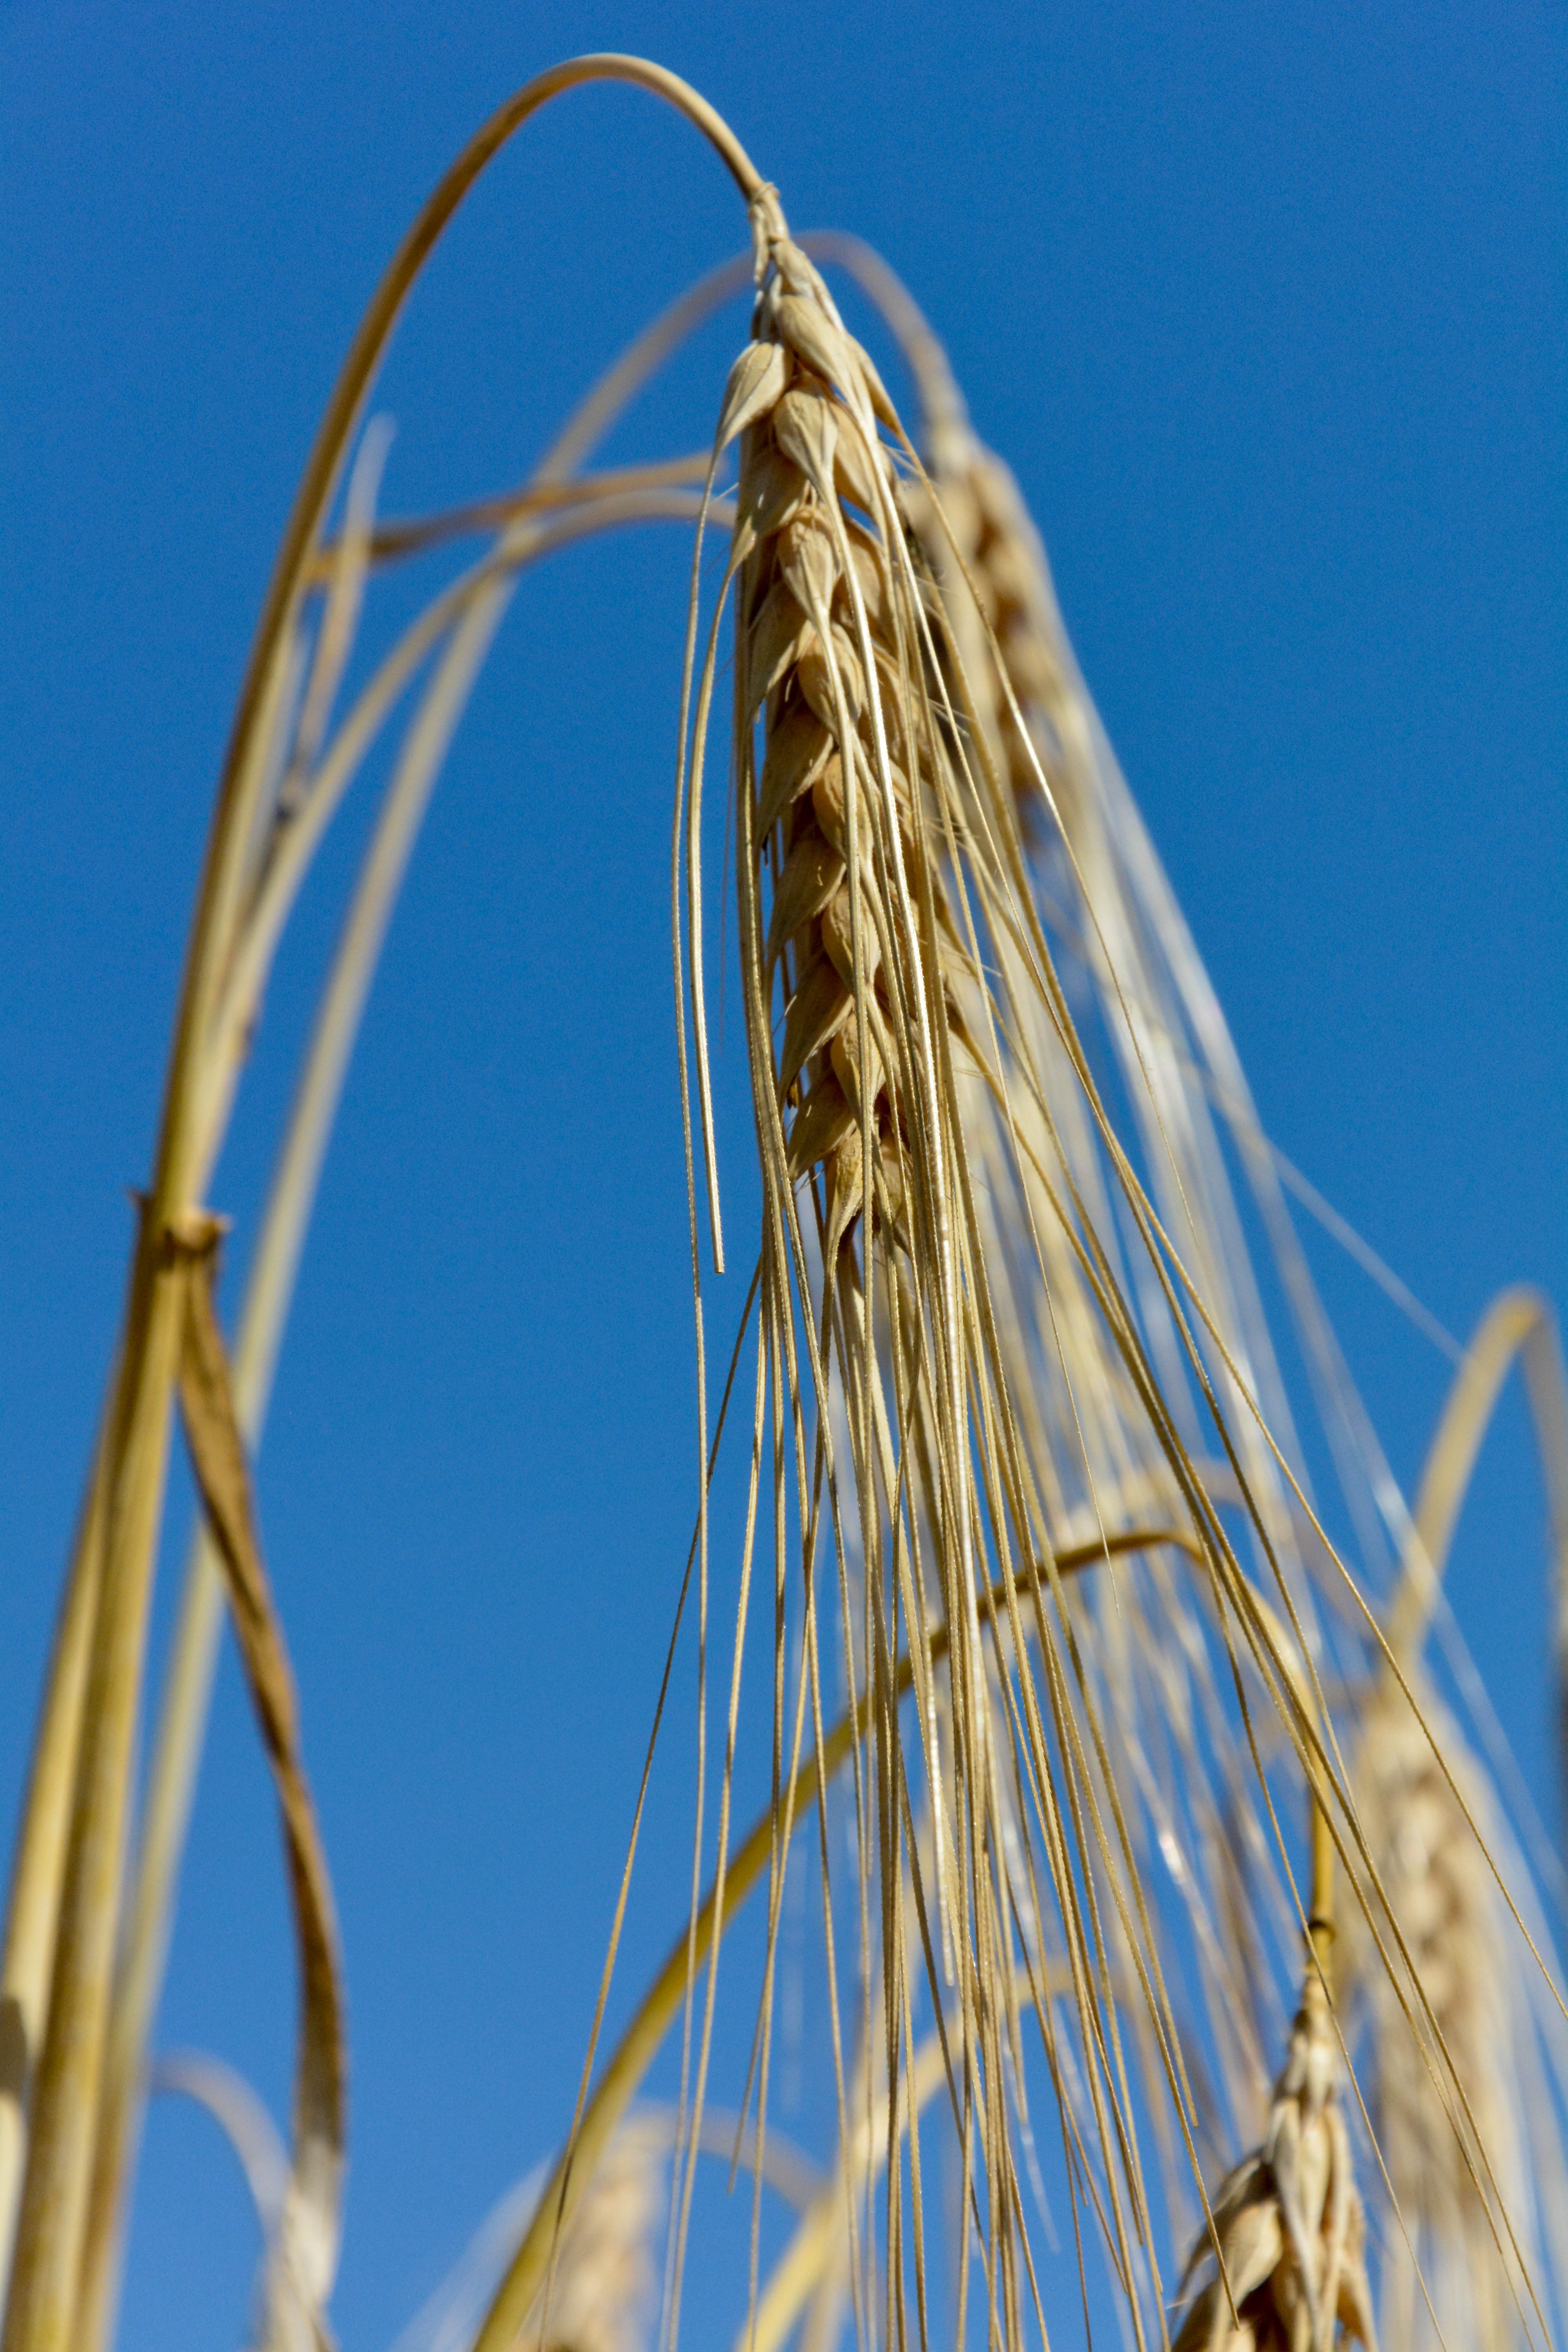
nature, grass, branch, plant, field, wheat, grain, flower, summer, food, harvest, crop, scenic, mast, agriculture, spike, twig, close up, nutrition, cornfield, cereals, grains, macro photography, golden yellow, flowering plant, grass family, plant stem, land plant